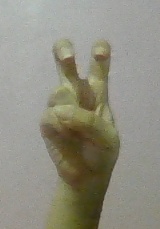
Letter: toot